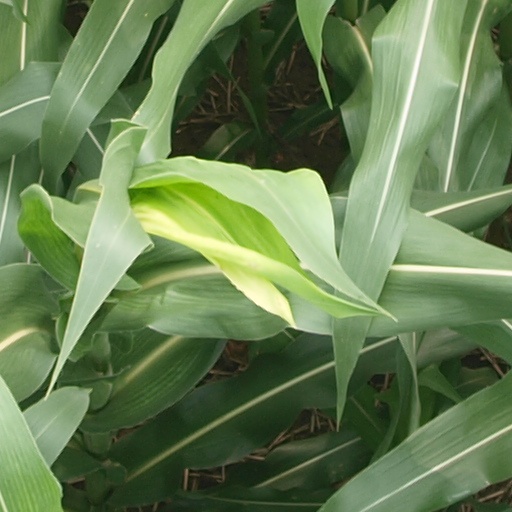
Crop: maize; corn